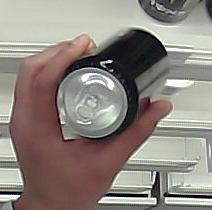
Product: monster_energydrink